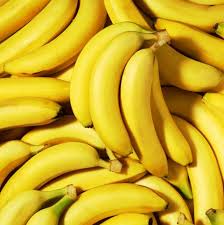
Label: Banana